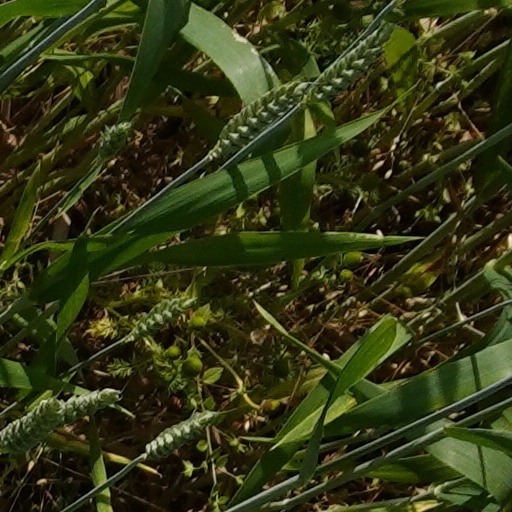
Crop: wheat